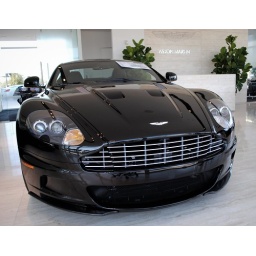
High on my list of cars that I need to spot on the street in New York.